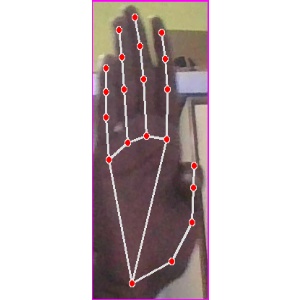
अक्षर: झ